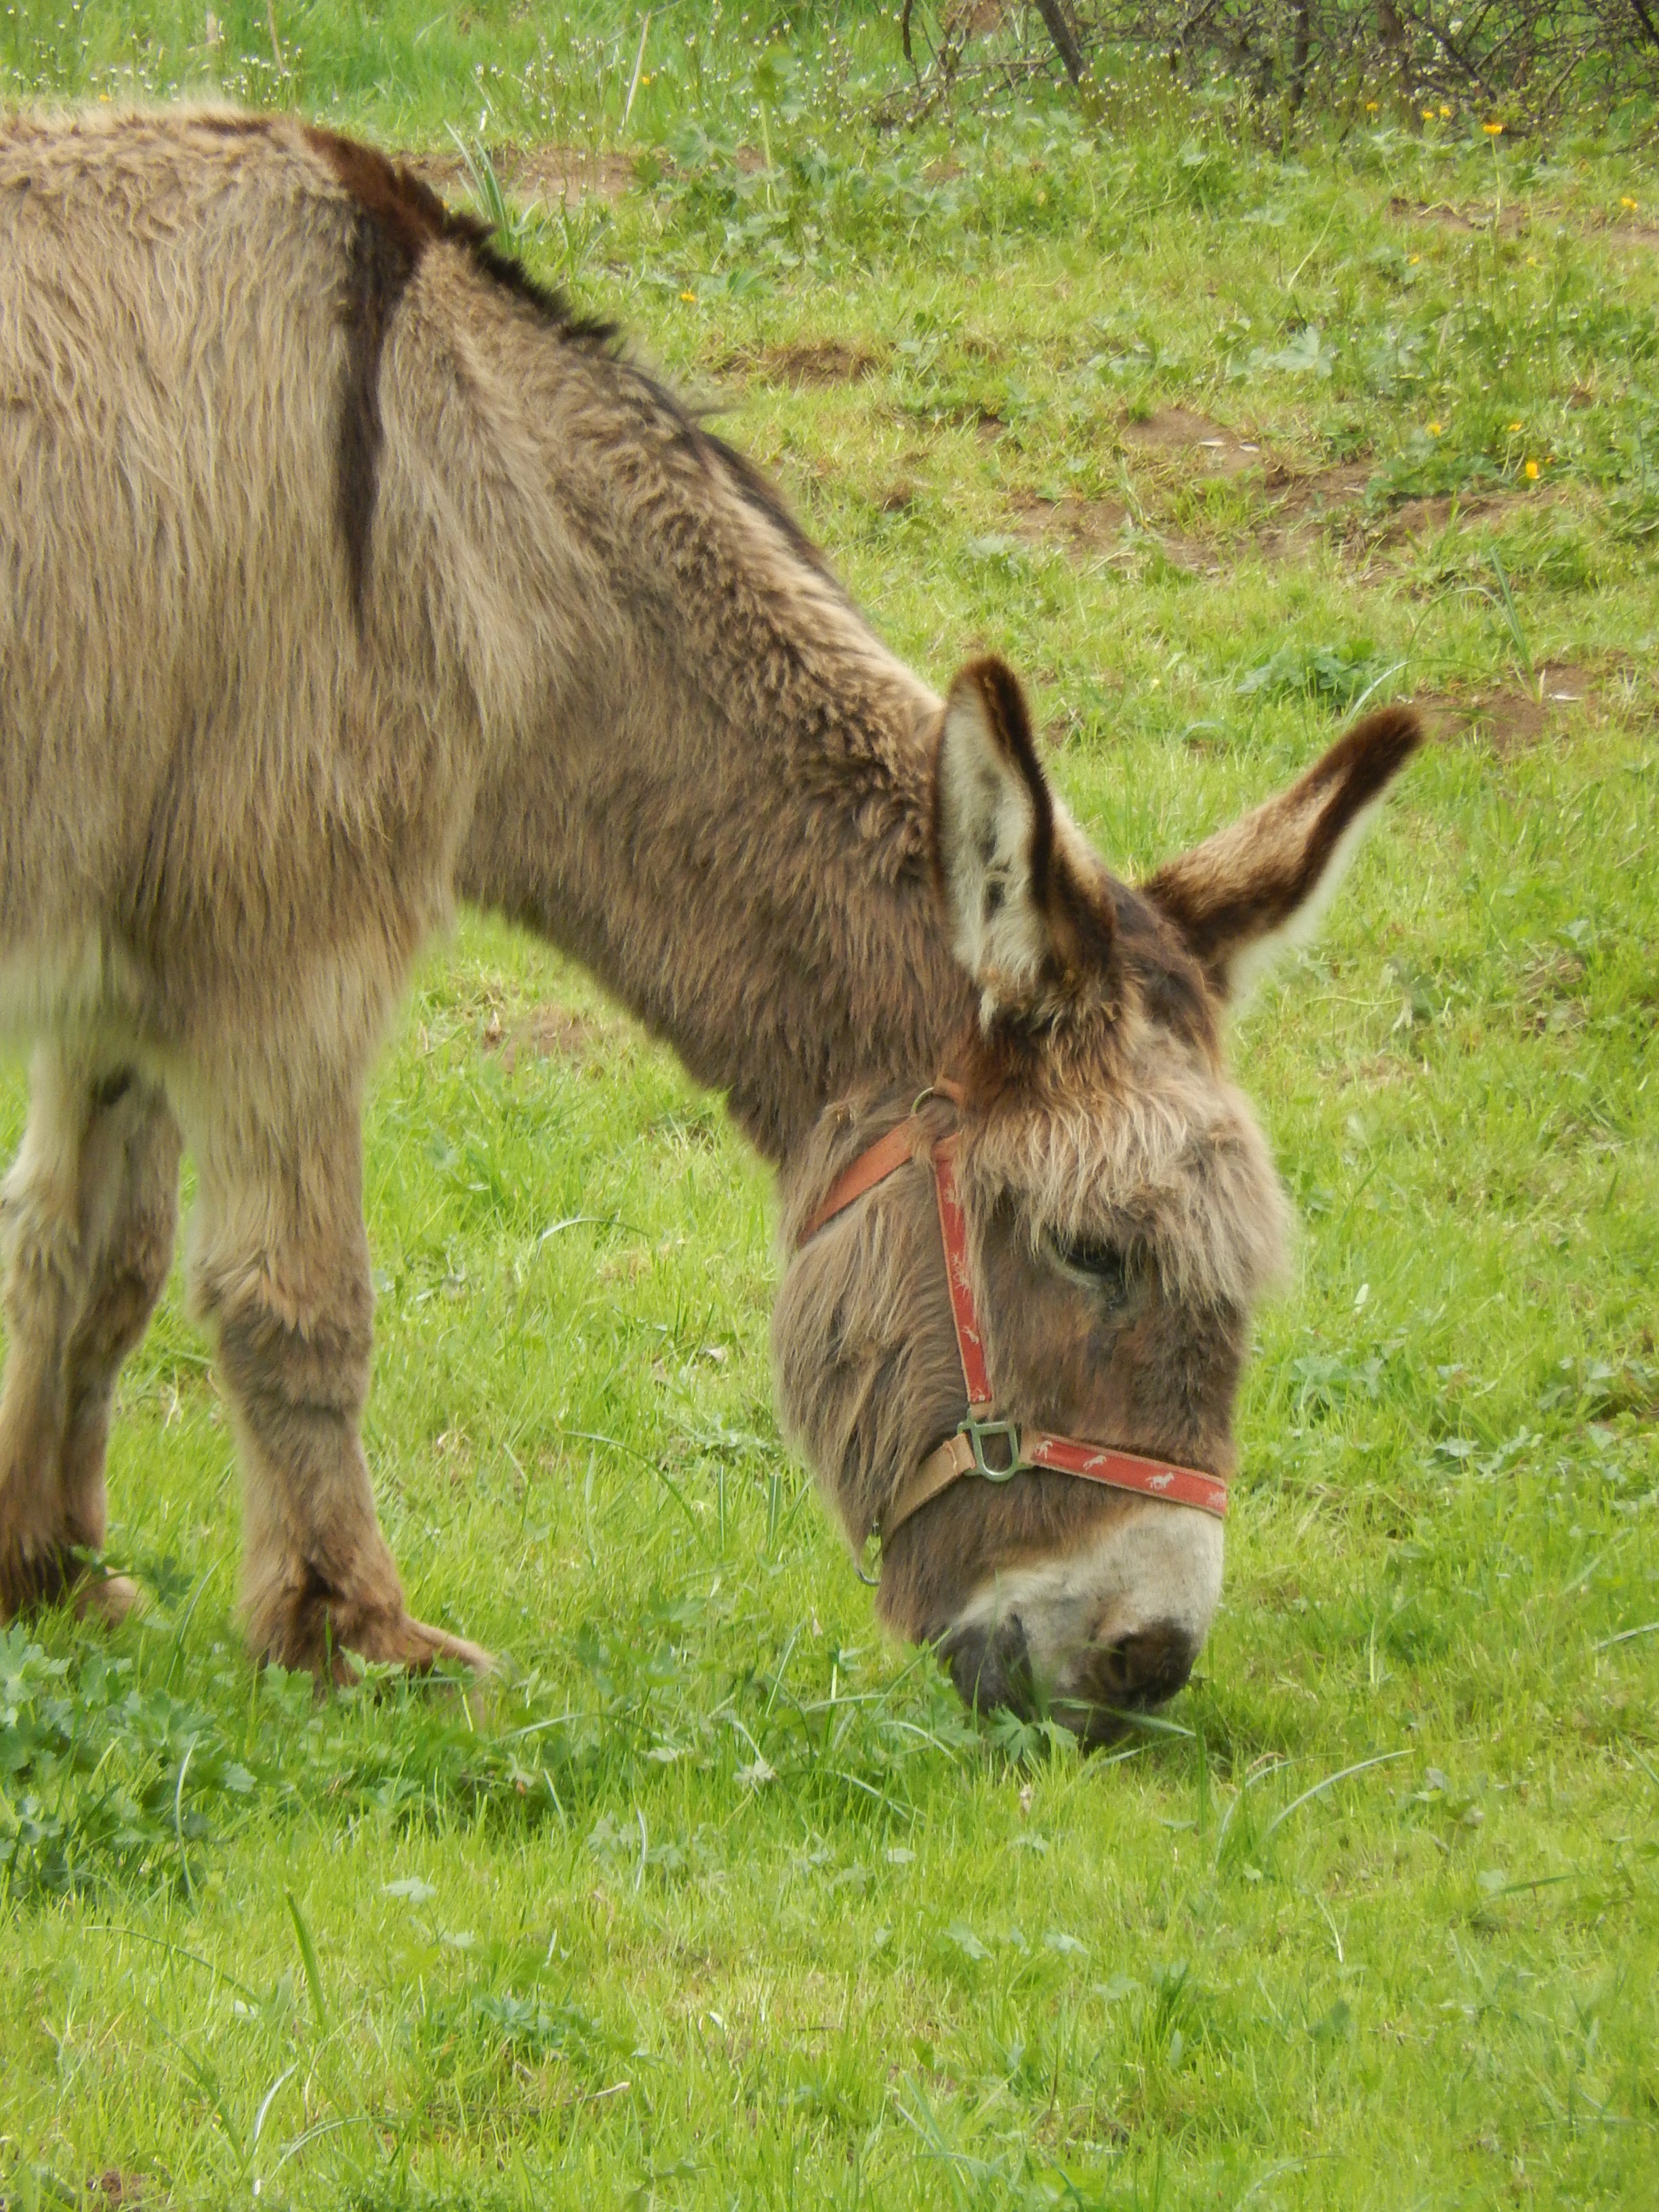
grass, prairie, wildlife, pasture, grazing, mammal, fauna, kangaroo, llama, donkey, animals, vertebrate, marsupial, pack animal, macropodidae, camel like mammal, horse like mammal